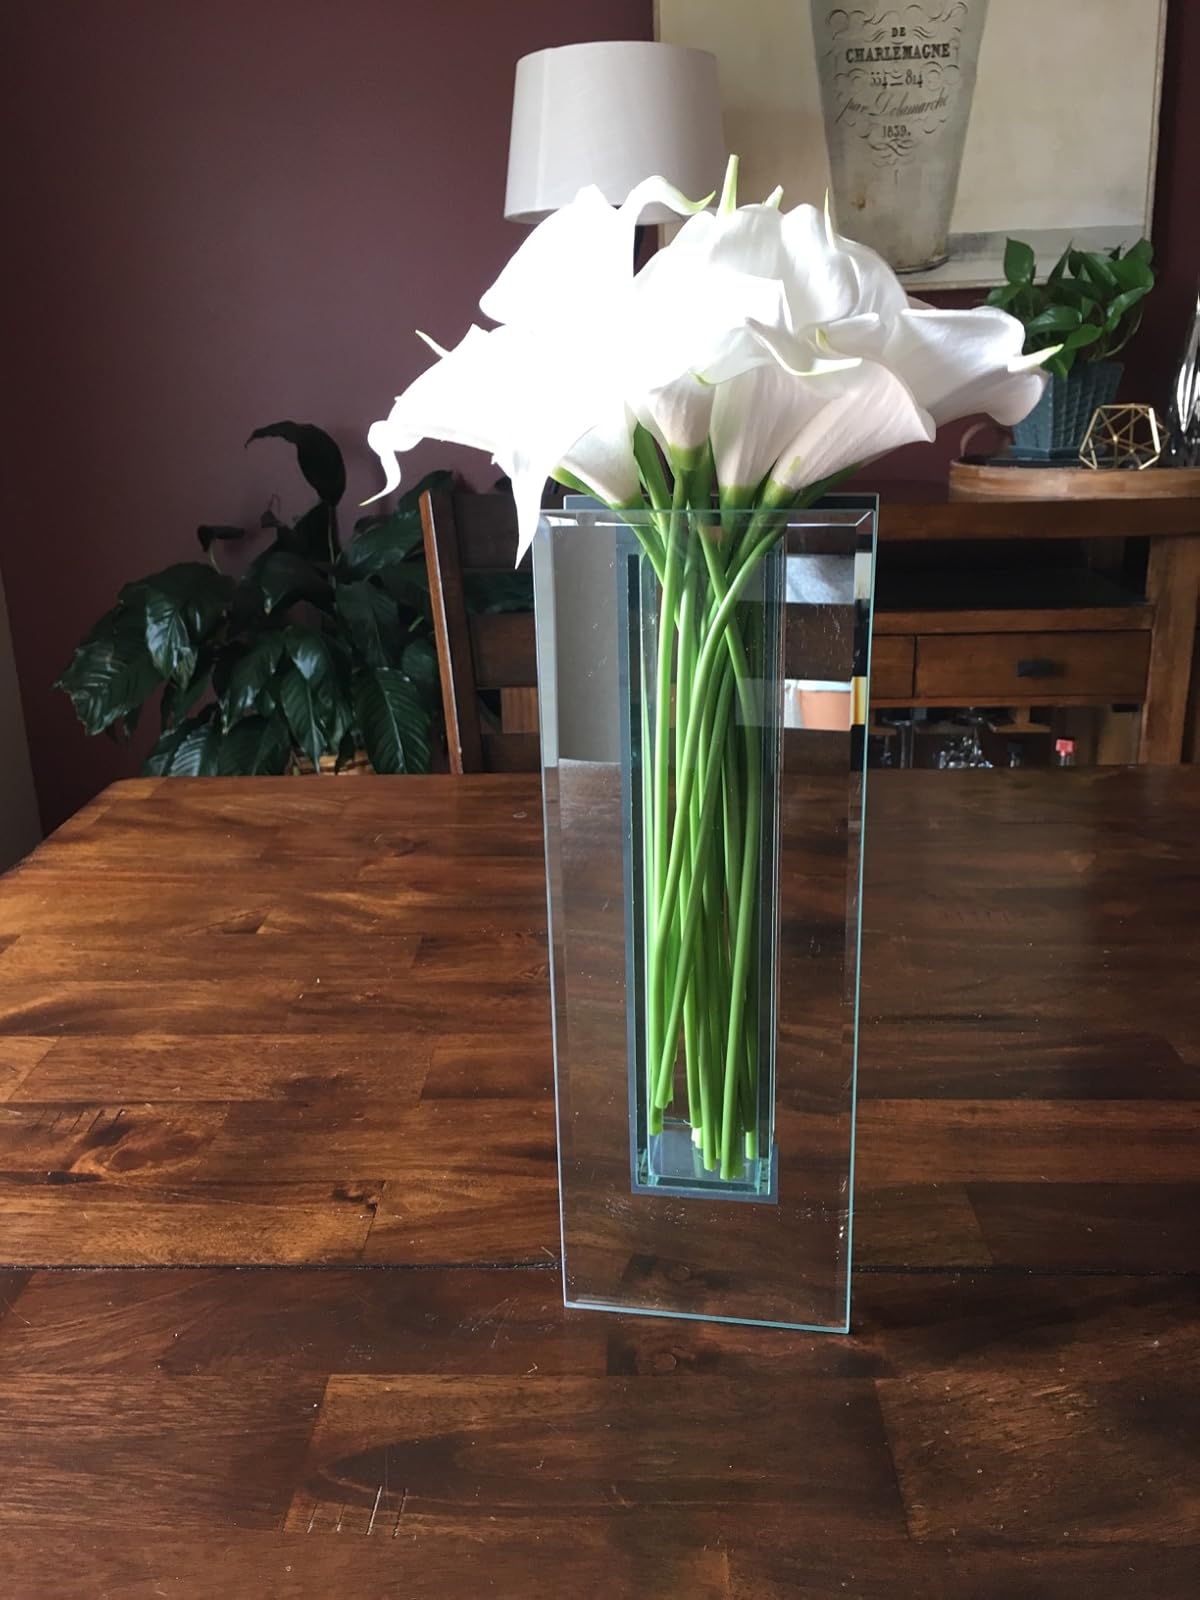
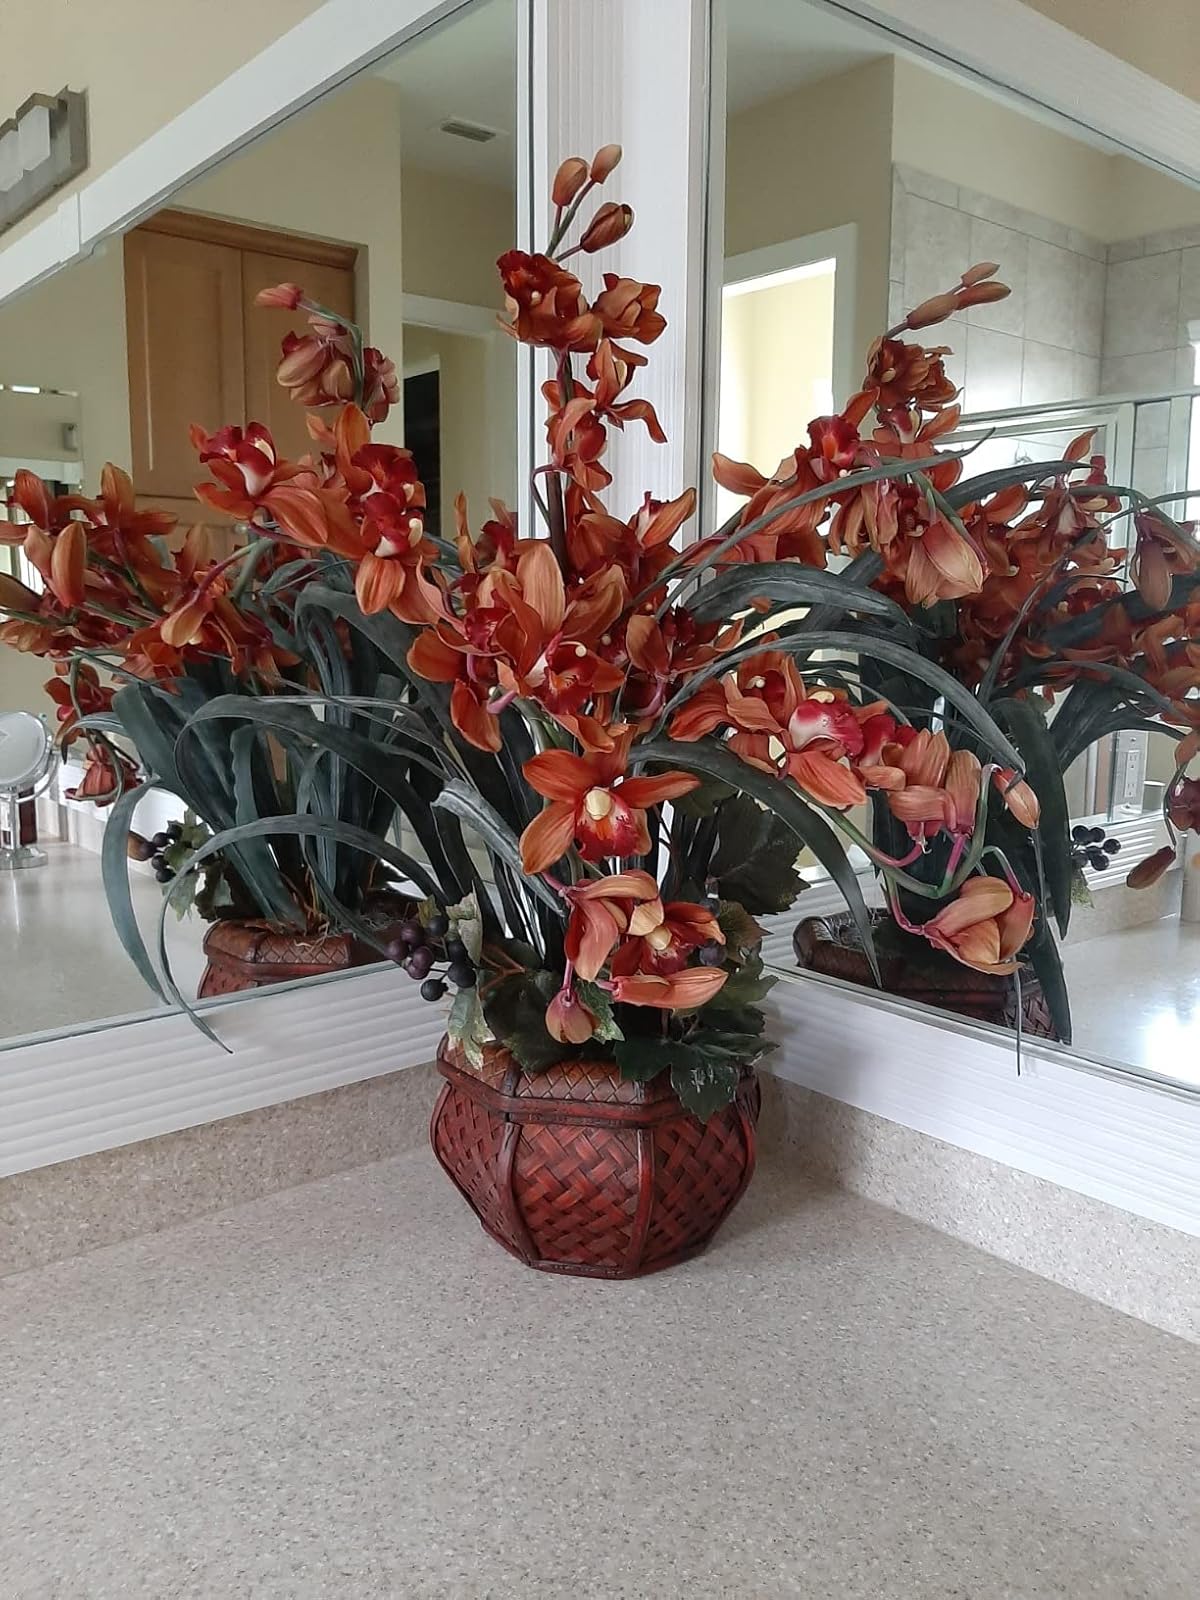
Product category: vase
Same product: no